Alys (TV series)

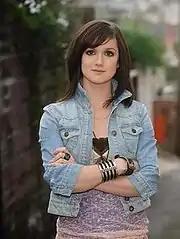
Sara Lloyd-Gregory as Alys

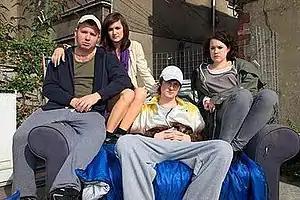
Sara Lloyd-Gregory with Carwyn Glyn (Shane, left), Aled Pugh (Kevin, centre) and Catrin Mai Huw (Ceri, right) (series 1)

Alys, a young mother arrives at a small town in West Wales, having escaped her troubled past in Cardiff, involving the death of her brother from a drug overdose and her boyfriend who died in a car accident. She is determined to see that her ten-year-old son, Daniel is well provided for. Daniel has a dream of one day moving to America to become an astronaut and Alys will stop at nothing to see that his dream comes true. Upon her arrival, she moves into a flat rented from Eirwyn Toms, owner of a local garage. Alys will do all that she can to make ends meet; including robbery, blackmail and prostitution, with Toms becoming a regular client. Within the building where Alys lives, she makes several new friends with her neighbours; brothers Kevin and Shane and Kevin's girlfriend, Ceri, a troubled young woman who was raped and got pregnant by her attacker. Alys forms a close friendship with Wiliam, an ex-minister and alcoholic who lives upstairs, while their friendship is frowned upon by Wiliam's nephew, Iestyn. Several people in the area do not exactly take a liking to Alys, this includes Toms' wife, Heuwen who refers to Alys a "trailer trash" and especially Angie, the wife of local chef, Chris, whom Alys begins an illicit affair with. Angie becomes aware of the affair and informs Alys that it is not the first time he has played away. Debbie, the owner of the lingerie shop below the flats discovers that Alys has stolen several items from her shop. When Debbie's husband, the town mayor, Ron offers Alys and Ceri a job cleaning his home, Debbie warns Alys to stay away. Debbie soon makes a shocking discovery when she uncovers Ron's secret – his laptop contains pictures of young girls and that Toms and Ron are both in on it. Alys comes to realise that she has more to worry about than what the town thinks of her; she and Wiliam track down the taxi driver, Terry, who raped Ceri and they are determined to make him suffer. However, Alys is unprepared for him when he later attacks her. Not only does she have problems with Terry, it is later revealed that Heulwen is her aunt, her mother's sister, and when Ron's house is robbed, Alys becomes in possession of his laptop and discovers the pictures. She holds onto the laptop and demands a ransom. She is viciously assaulted by Toms and later, two thugs whom Ron has sent to take care of her and retrieve the laptop which is now missing. When the thugs arrive to find that Alys is not there, they attack Wiliam leaving him for dead. While Wiliam is in hospital she reveals that she caused her boyfriend's car accident and later without her knowledge, Wiliam is discharged from hospital and is threatened by Iestyn to stay away from him. Ceri plans to attend the funeral of a teenage girl who was recently raped and murdered and when she arrives at the girl's home she finds it empty with only Terry inside. Meanwhile, Toms has a deceitful plan to burn down the garage to collect the insurance and enlists the help of Shane to do the deed. While Alys and Daniel lay on the floor of Wiliam's empty flat, Daniel reveals that he had the missing laptop all along and had it hidden for safe-keeping, much to her relief. Soon they hear an explosion in the distance and see that Toms' garage is on fire.